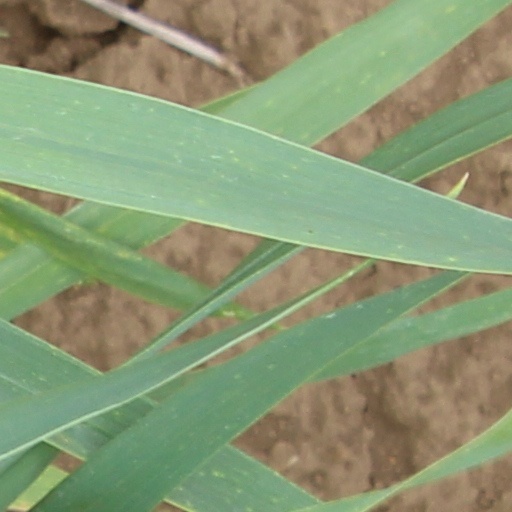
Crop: wheat